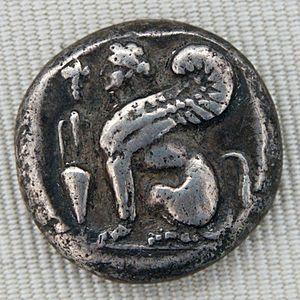
Tétradrachme d'argent frappé par Chios, vers 420-350 av. J.-C., droit